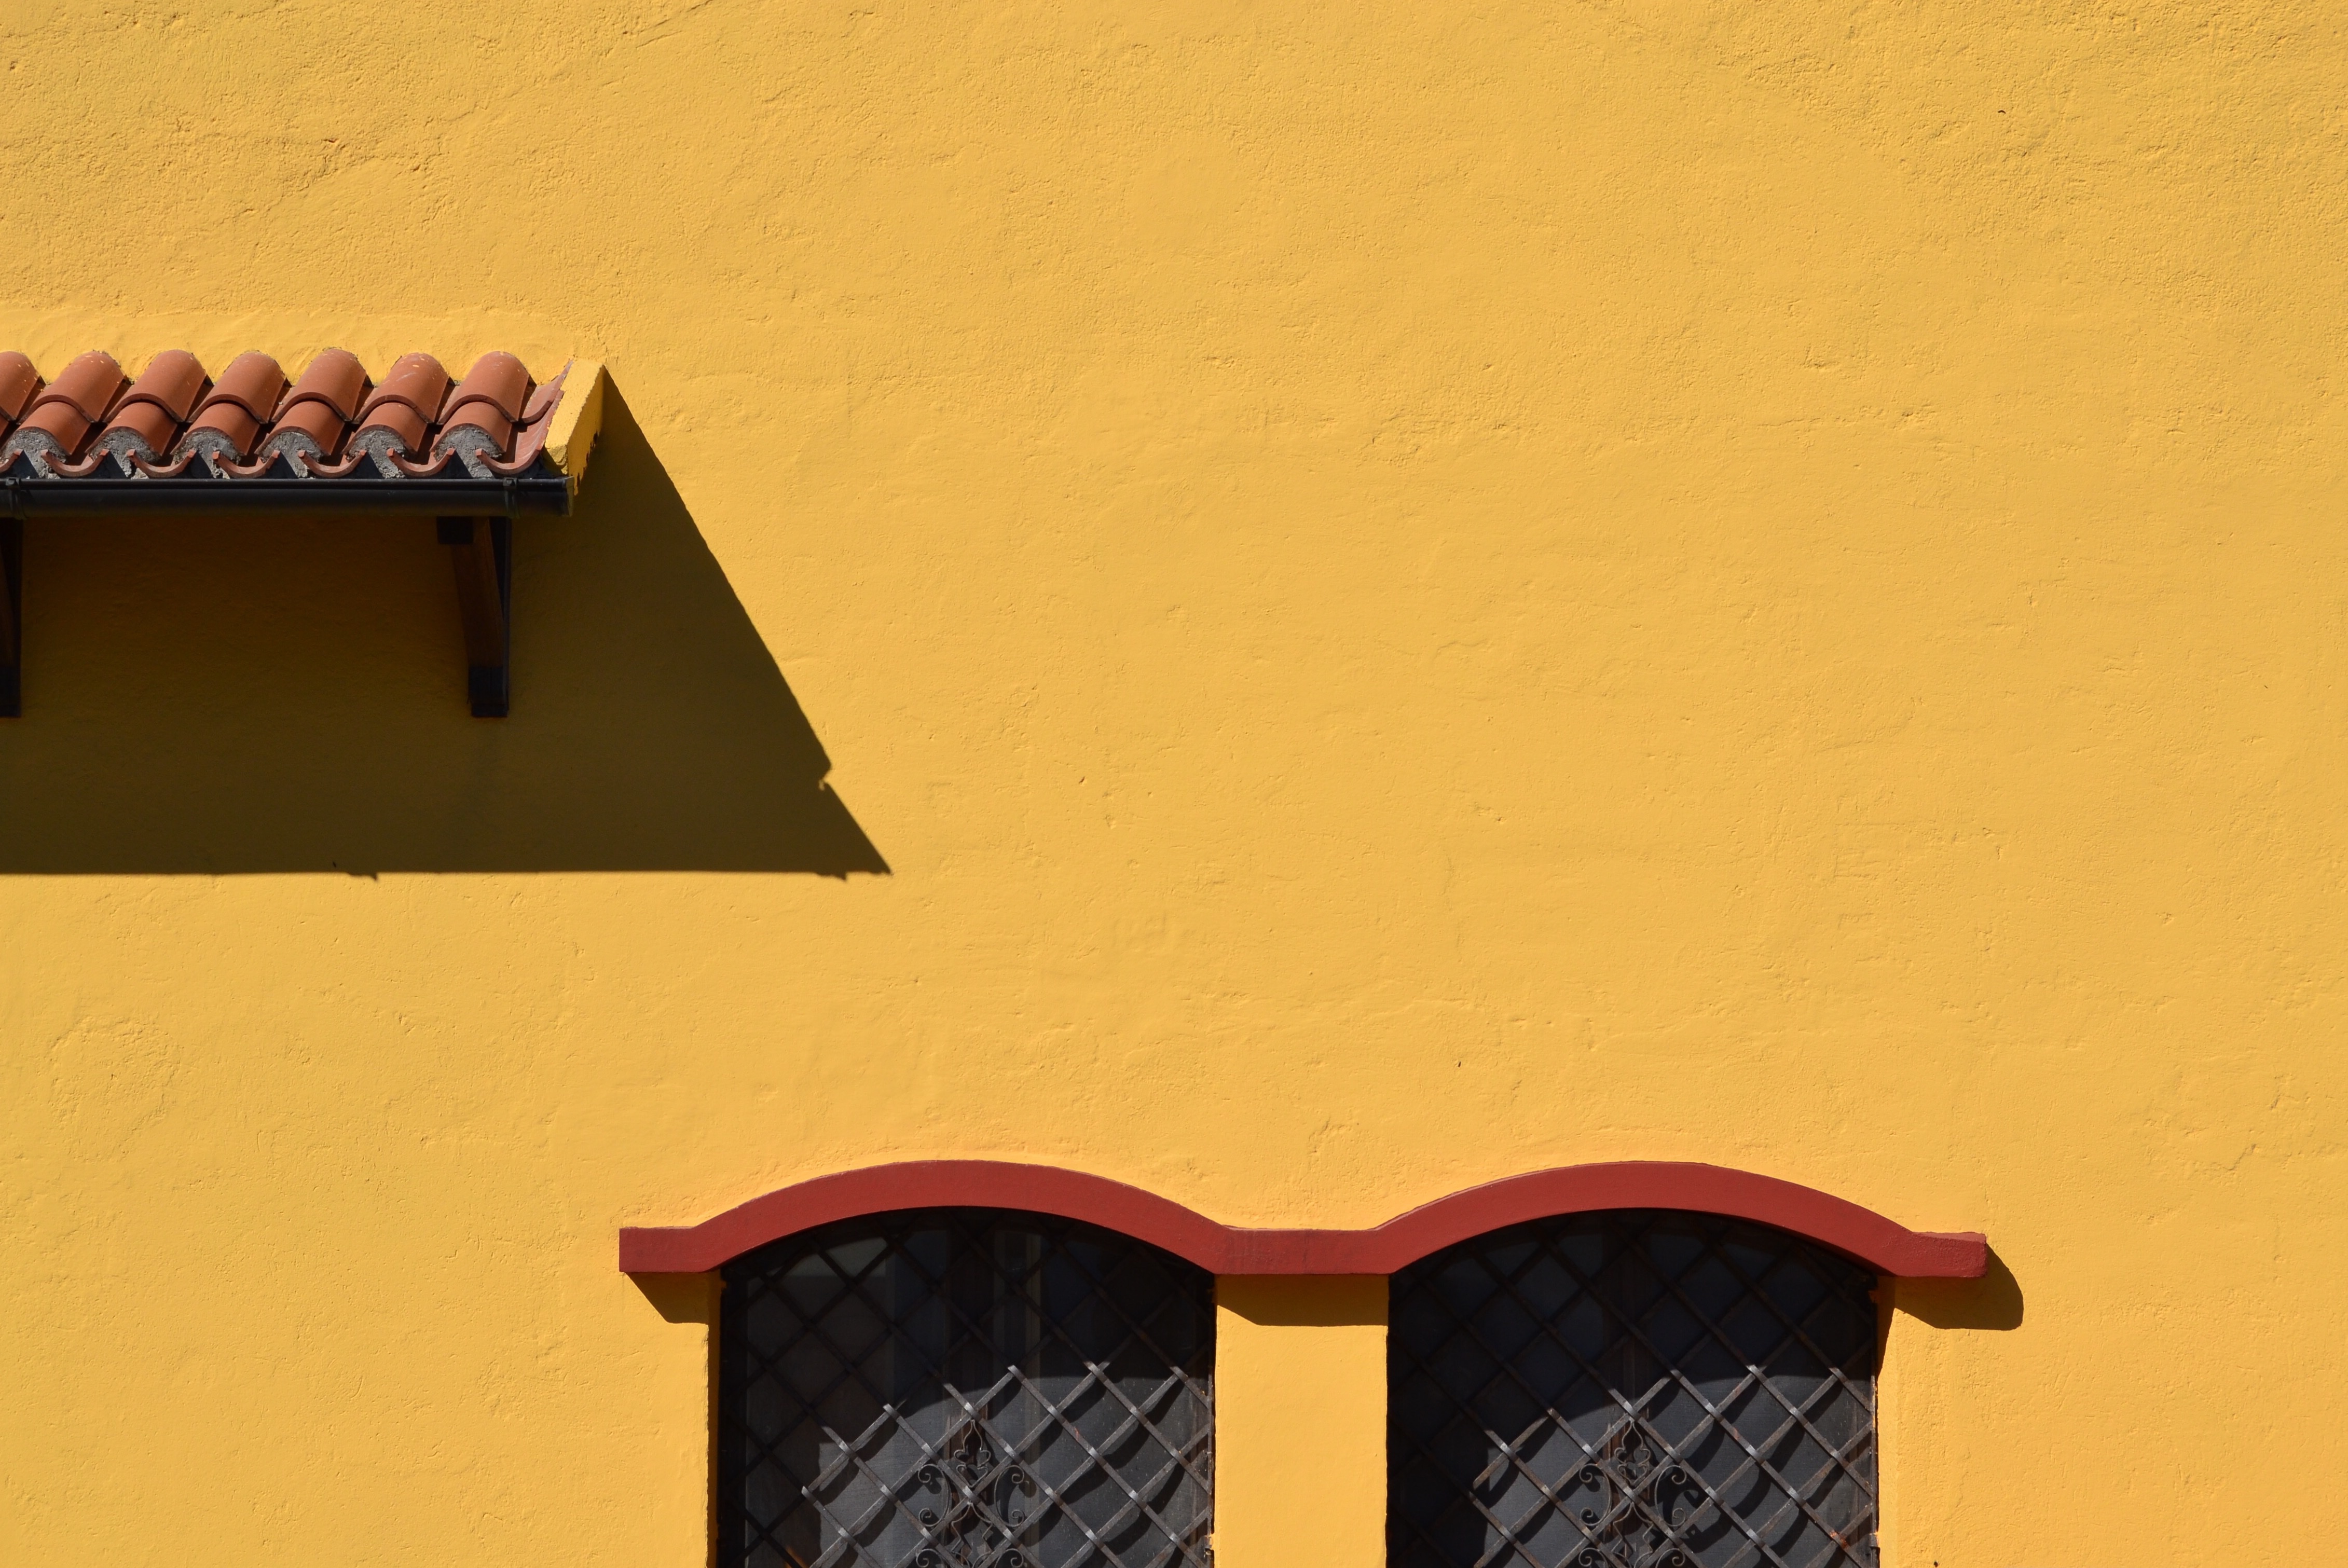
wood, number, wall, red, color, yellow, font, illustration, design, shape